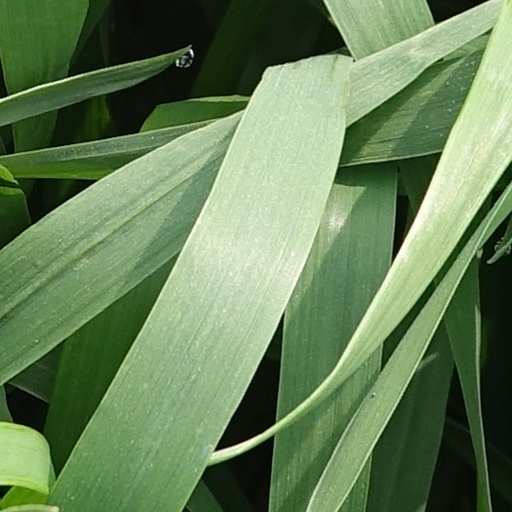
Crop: wheat